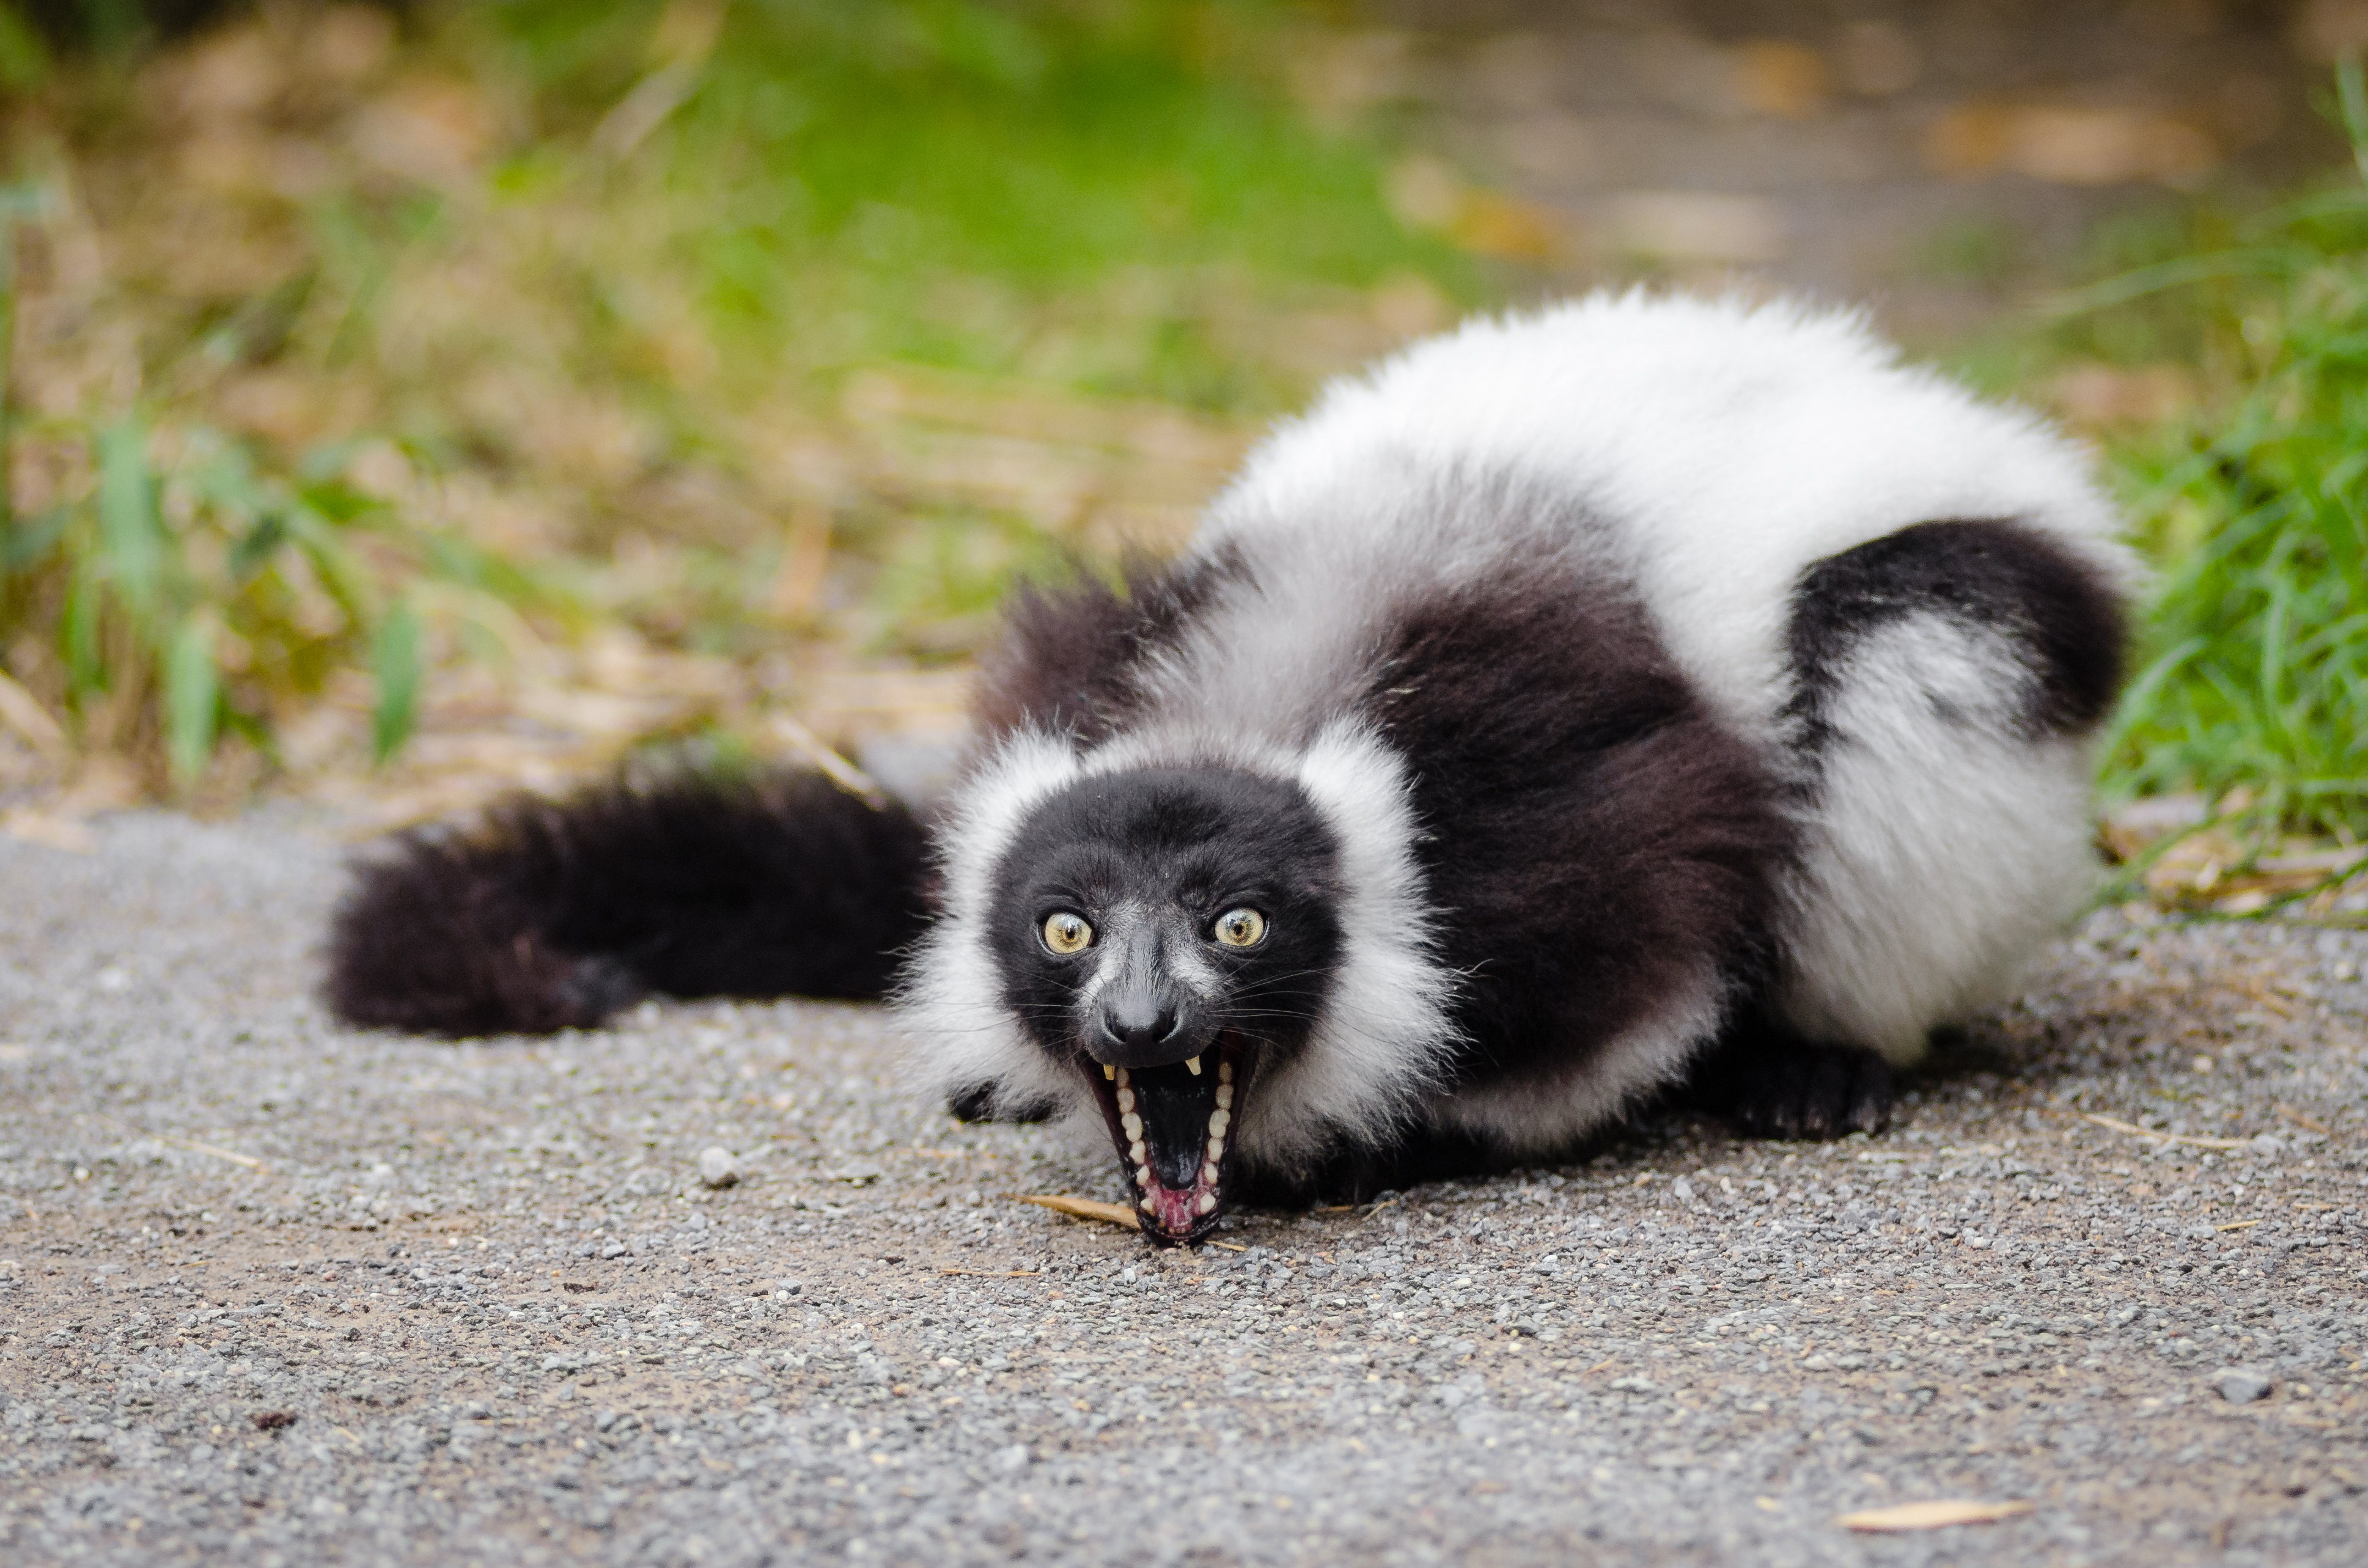
bird, animal, wildlife, zoo, beak, mammal, fauna, primate, madagascar, vertebrate, lemur